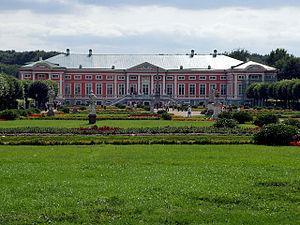
Le comte Pierre Borissovitch Cheremetiev est un aristocrate et un mécène russe possesseur d'immenses domaines à côté de Moscou. Il vécut sous les règnes successifs de six souverains.